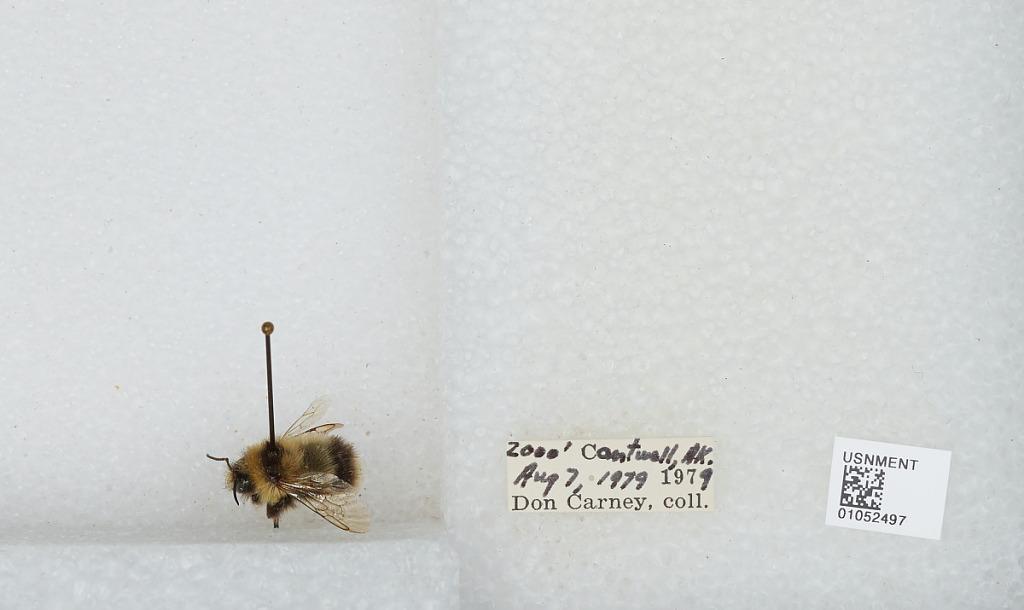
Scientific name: Bombus sp.
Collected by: D. Carney
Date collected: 1979-8-7
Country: United States
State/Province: Alaska
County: Denali
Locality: Cantwell
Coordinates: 63.388, -148.9